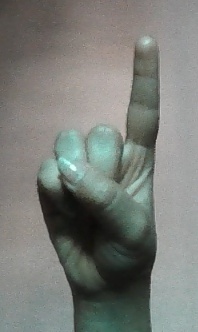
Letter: bb